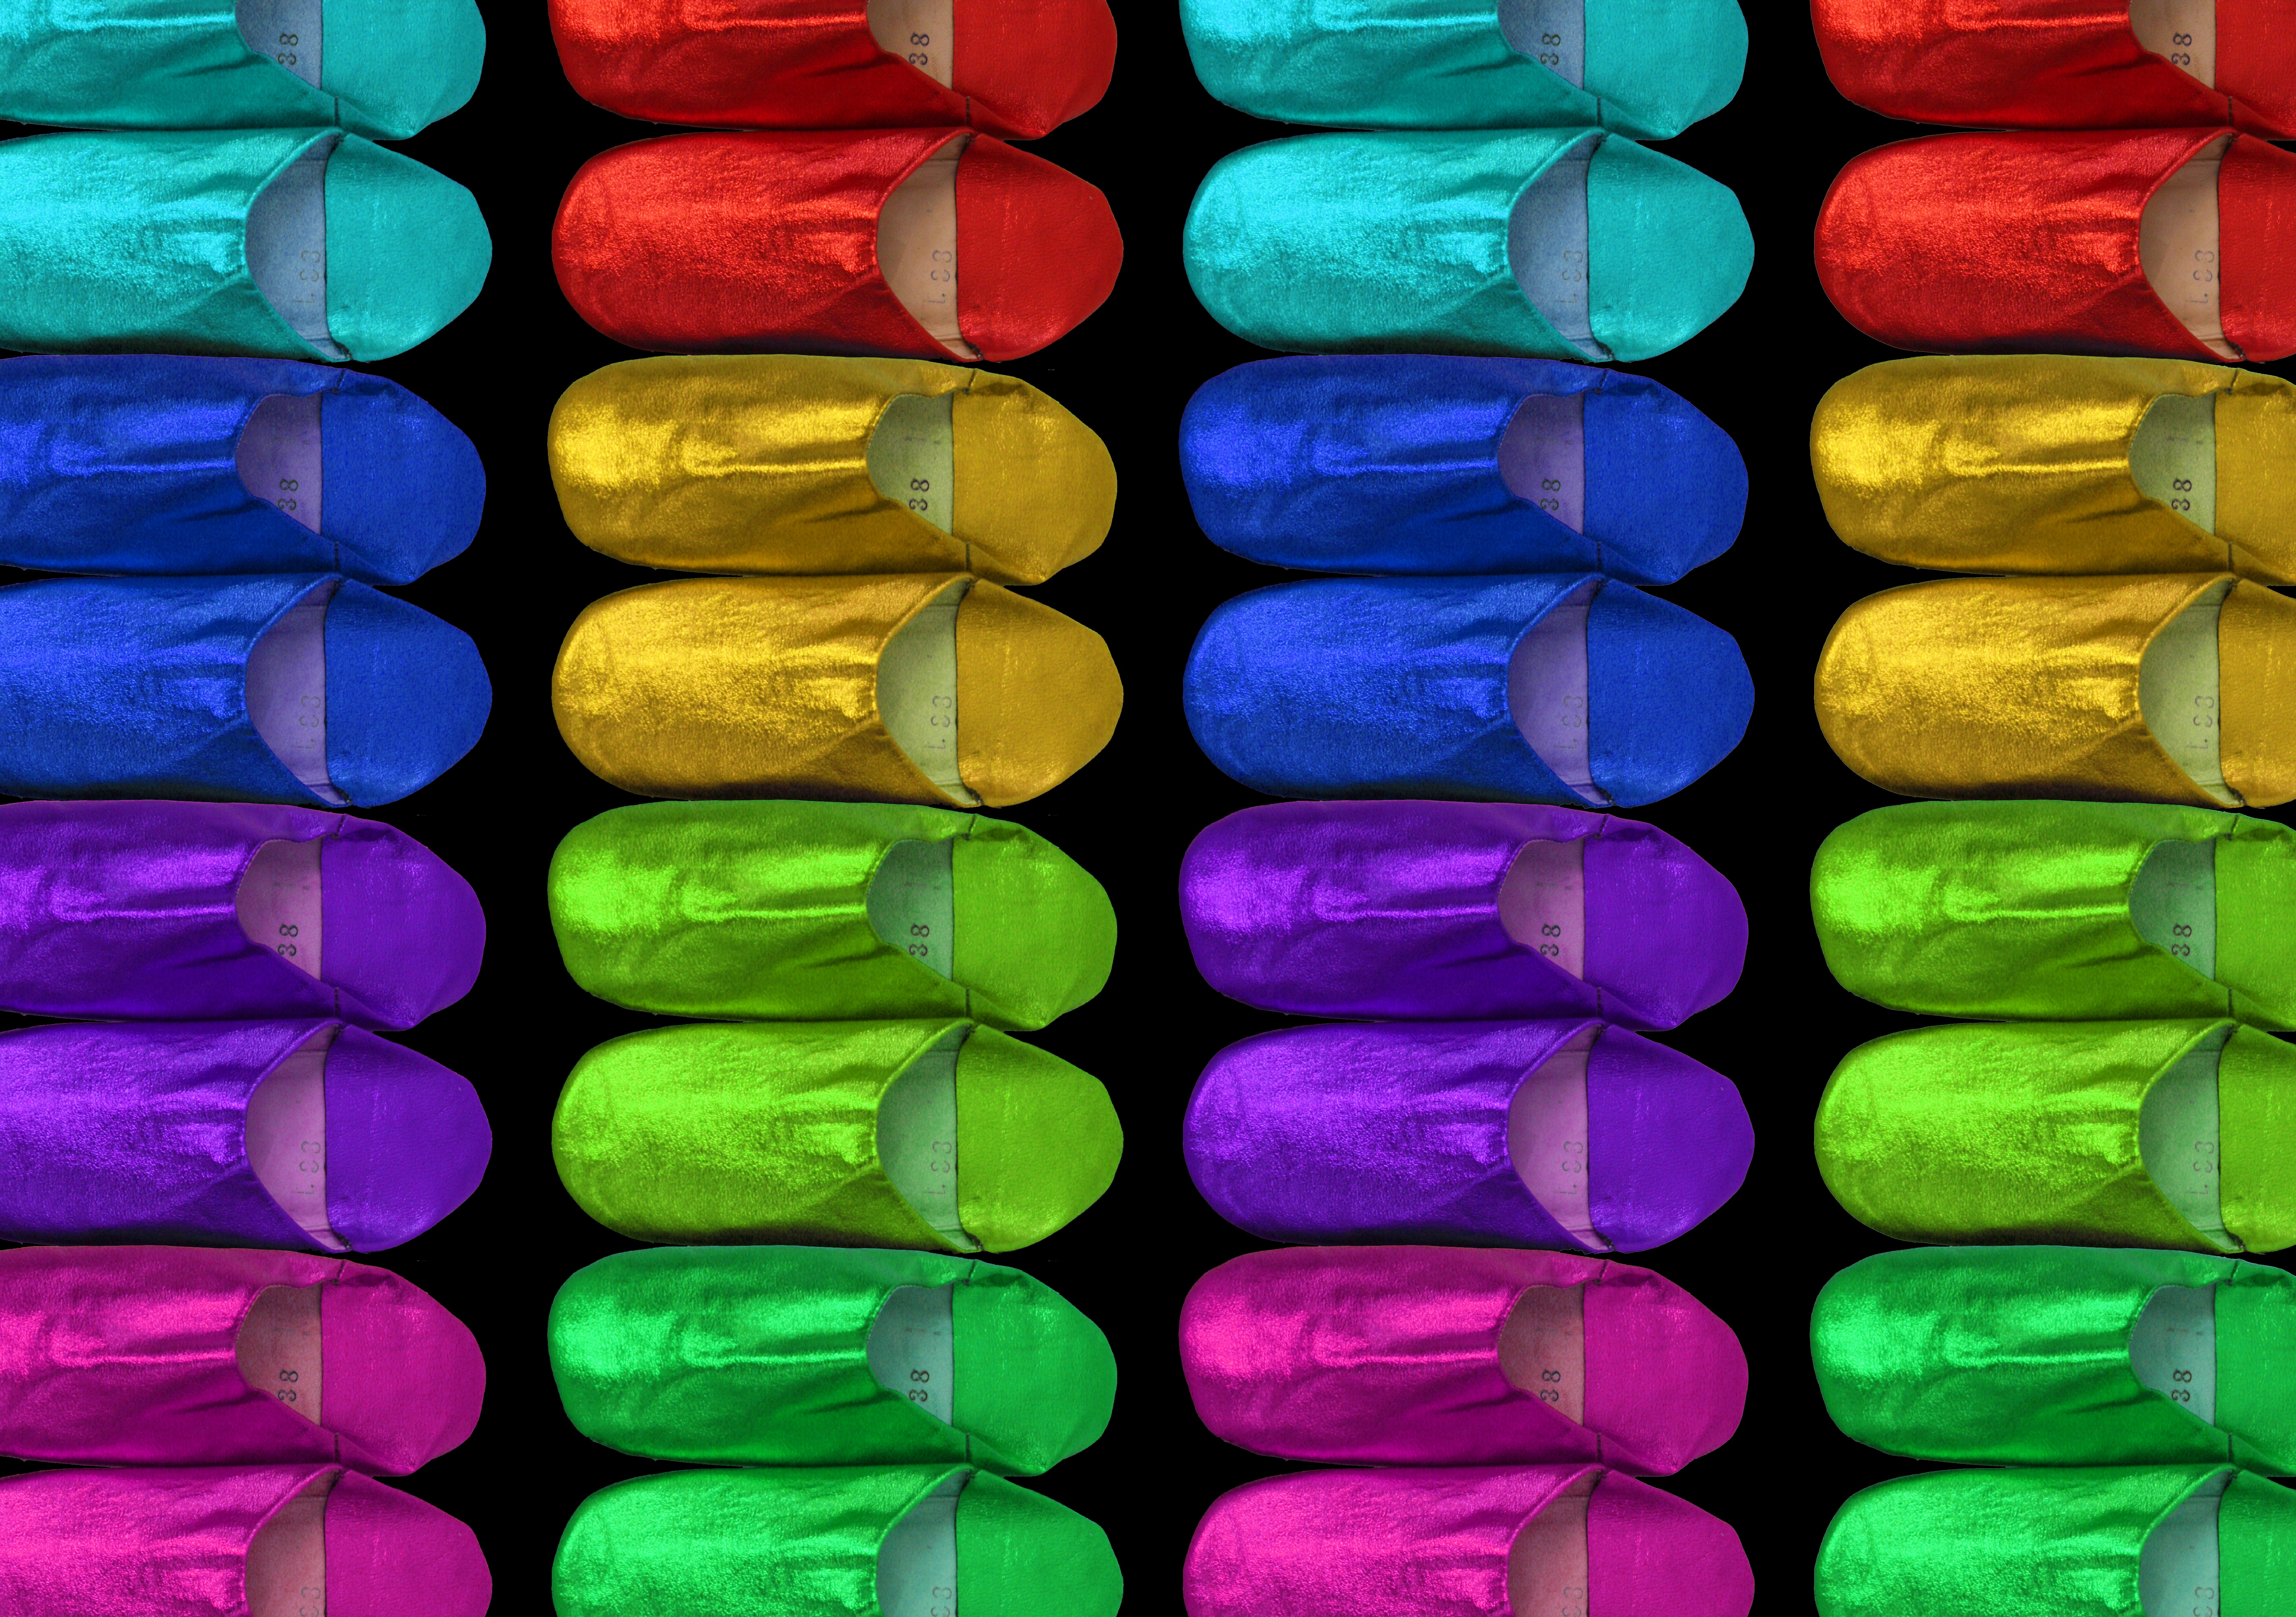
shoe, warm, petal, glass, green, color, clothing, circle, art, footwear, soft, pair, softness, household, accessory, comfortable, slippers, fashion accessory